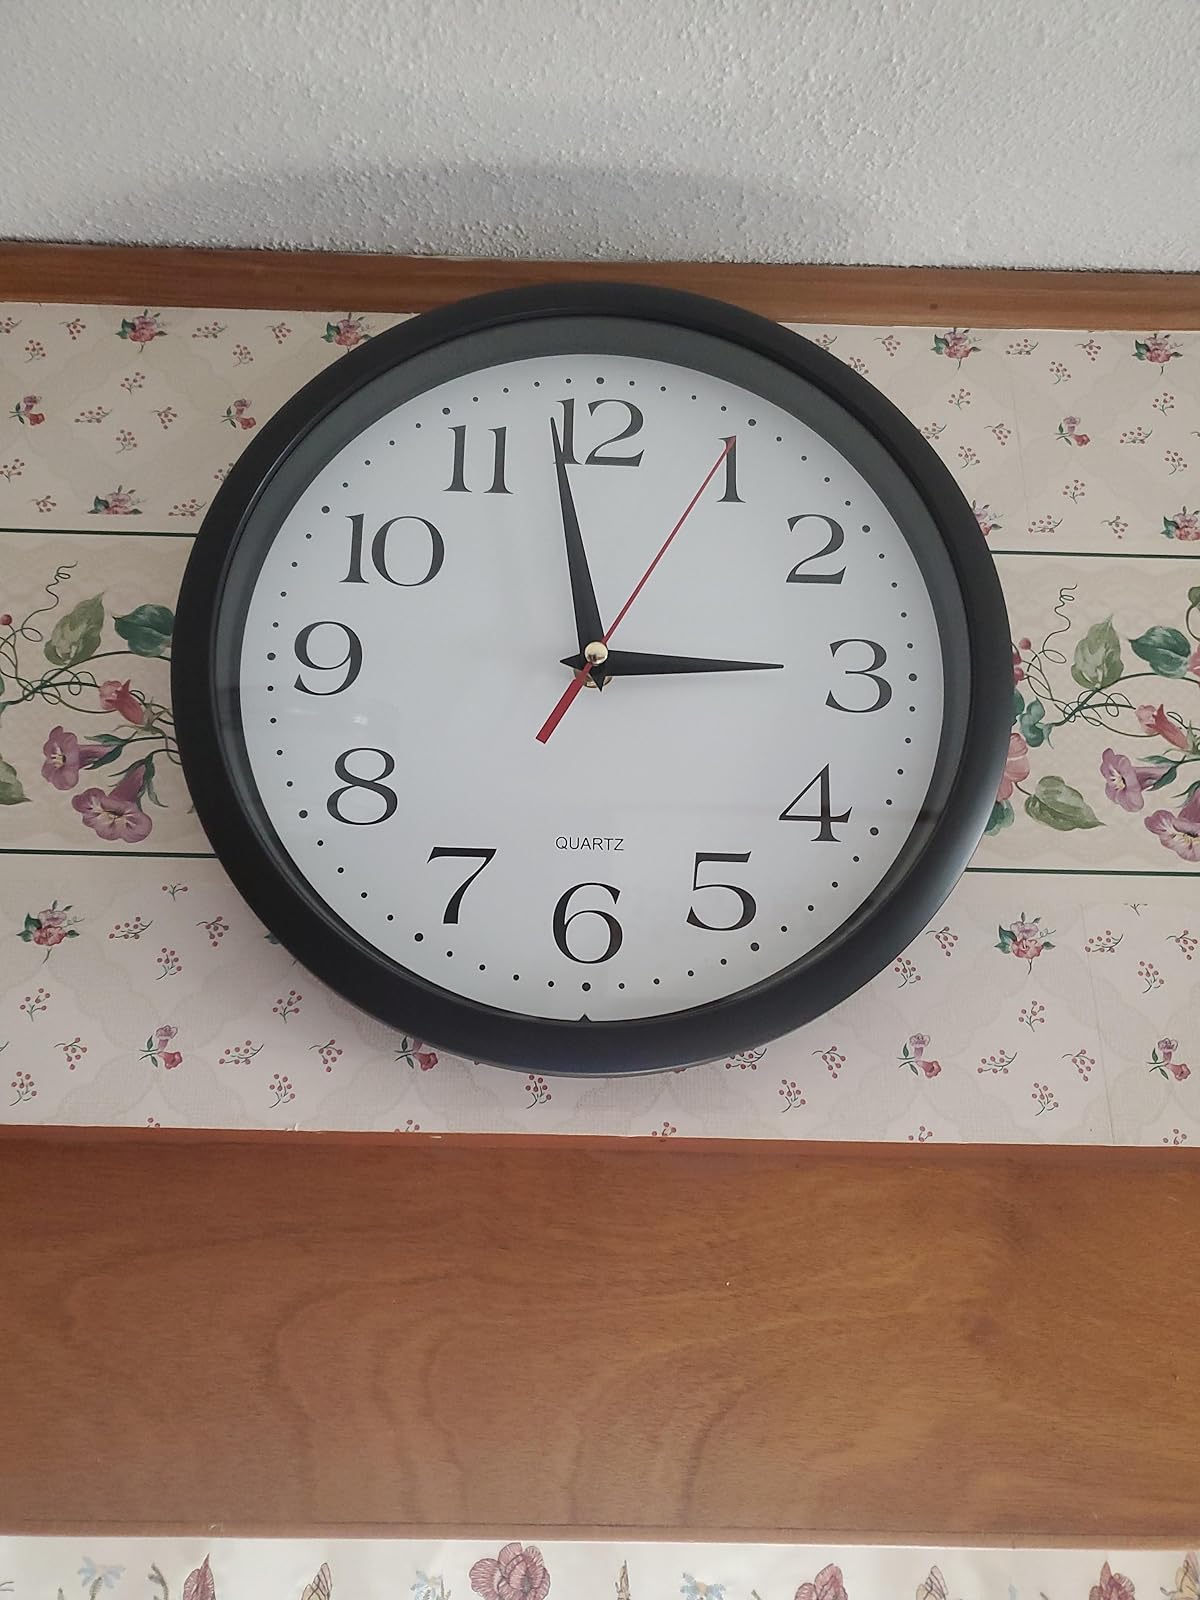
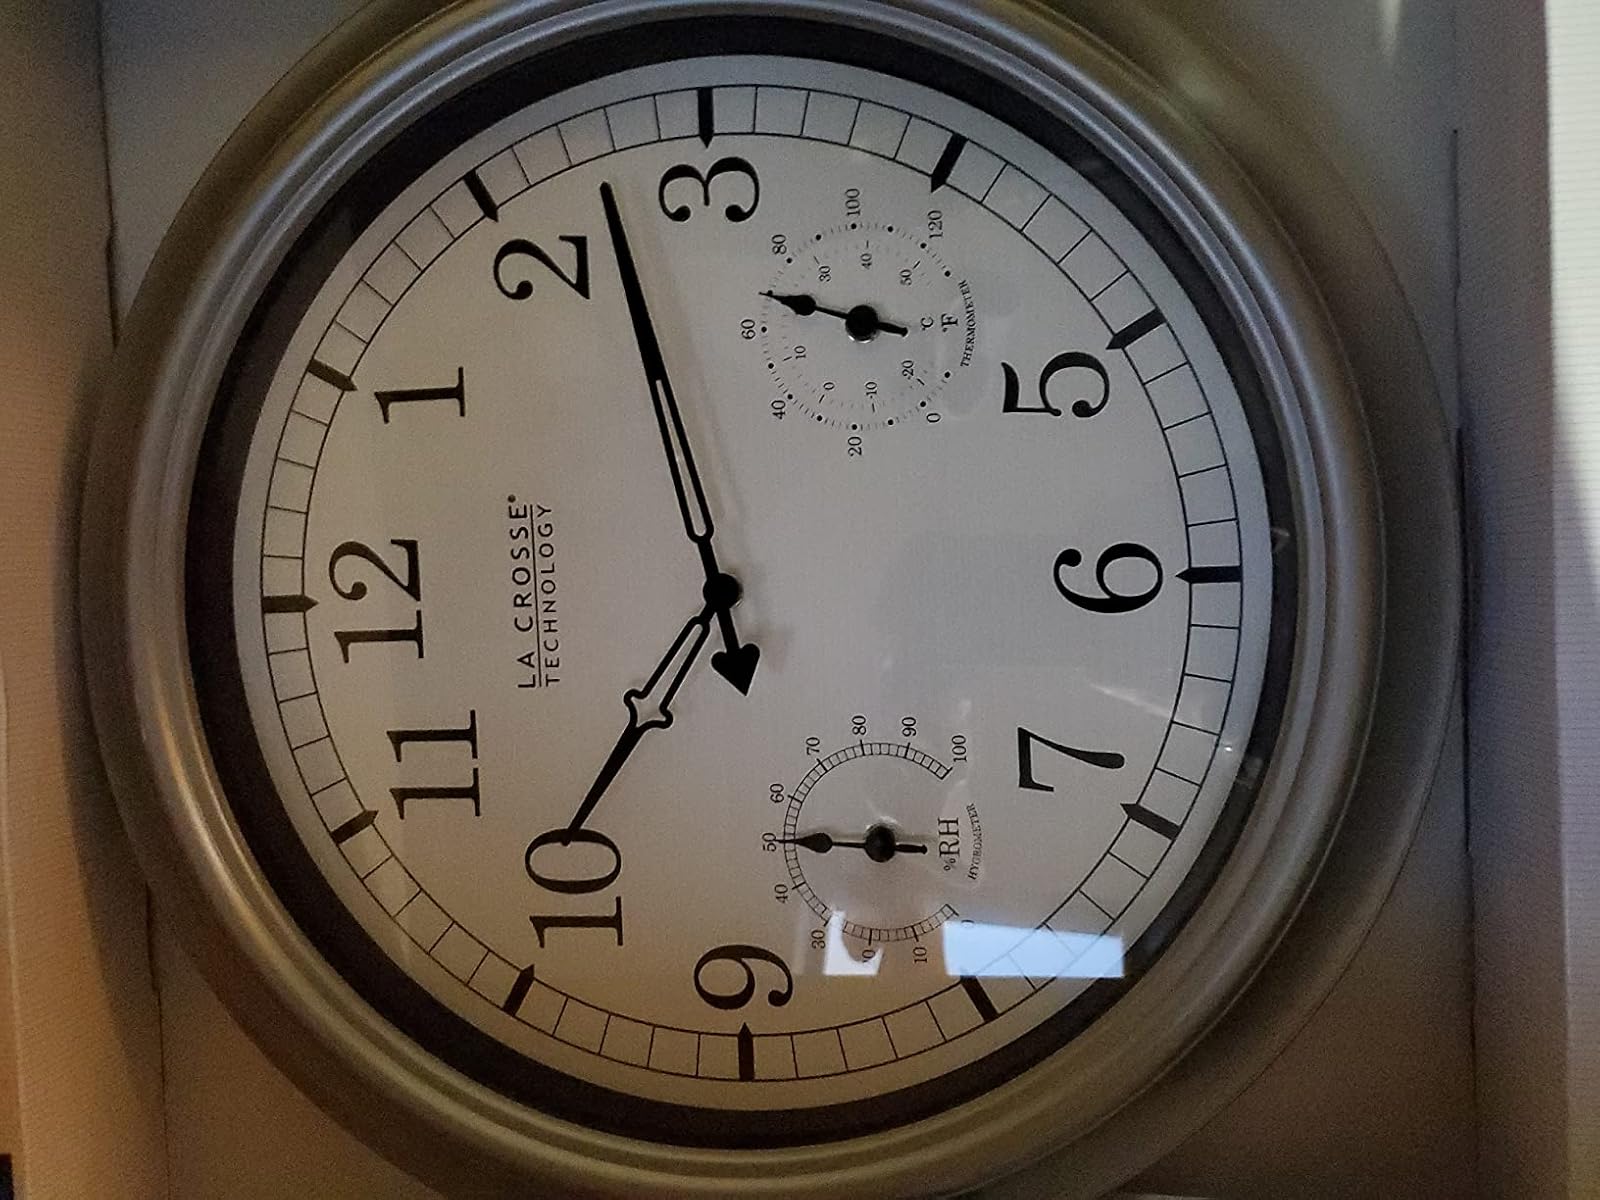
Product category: clock
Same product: no